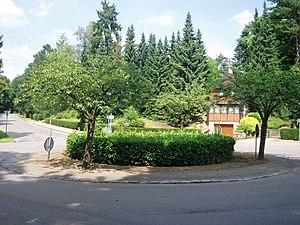
carrefour Sainte Anne Auderghem Belgium
Auderghem, commune belge située dans la région de Bruxelles-Capitale possède de nombreuses rues toutes repertoriées dans cette liste.
Le carrefour Sainte-Anne est un rond-point bruxellois de la commune d'Auderghem qui recueille la drève des Deux Moutiers, la drève du Prieuré, l'avenue Cardinal Micara, le chemin de Putdael et l'avenue Valduchesse.